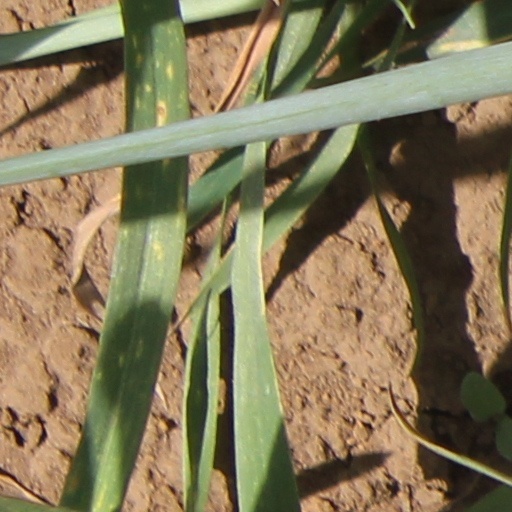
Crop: wheat